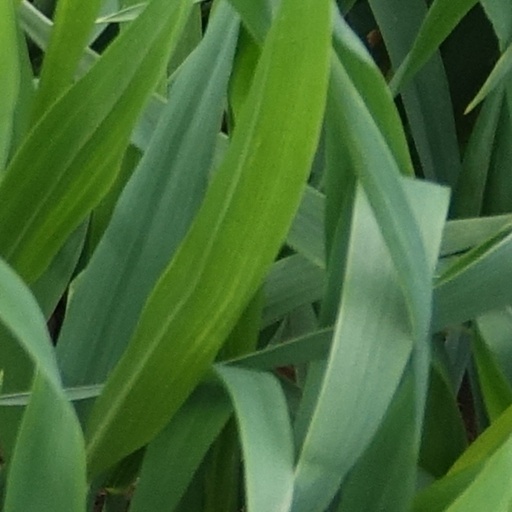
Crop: wheat